Mr. Run and Jump

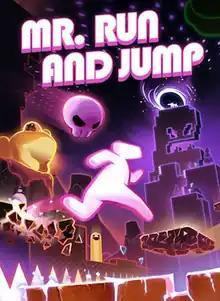

Mr. Run and Jump is a side-scrolling platform game developed by Graphite Lab and Heavy Horse Games and published by Atari in 2023.